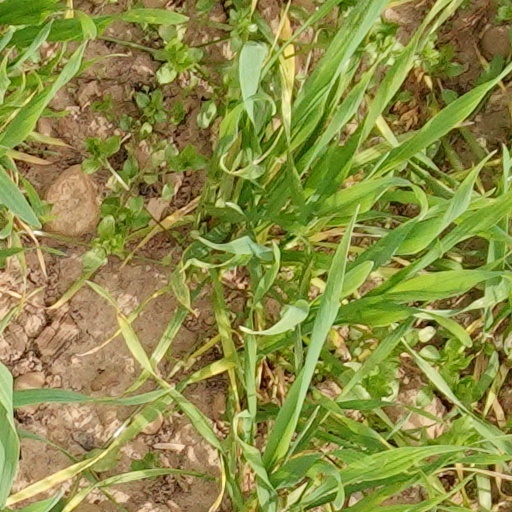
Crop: wheat